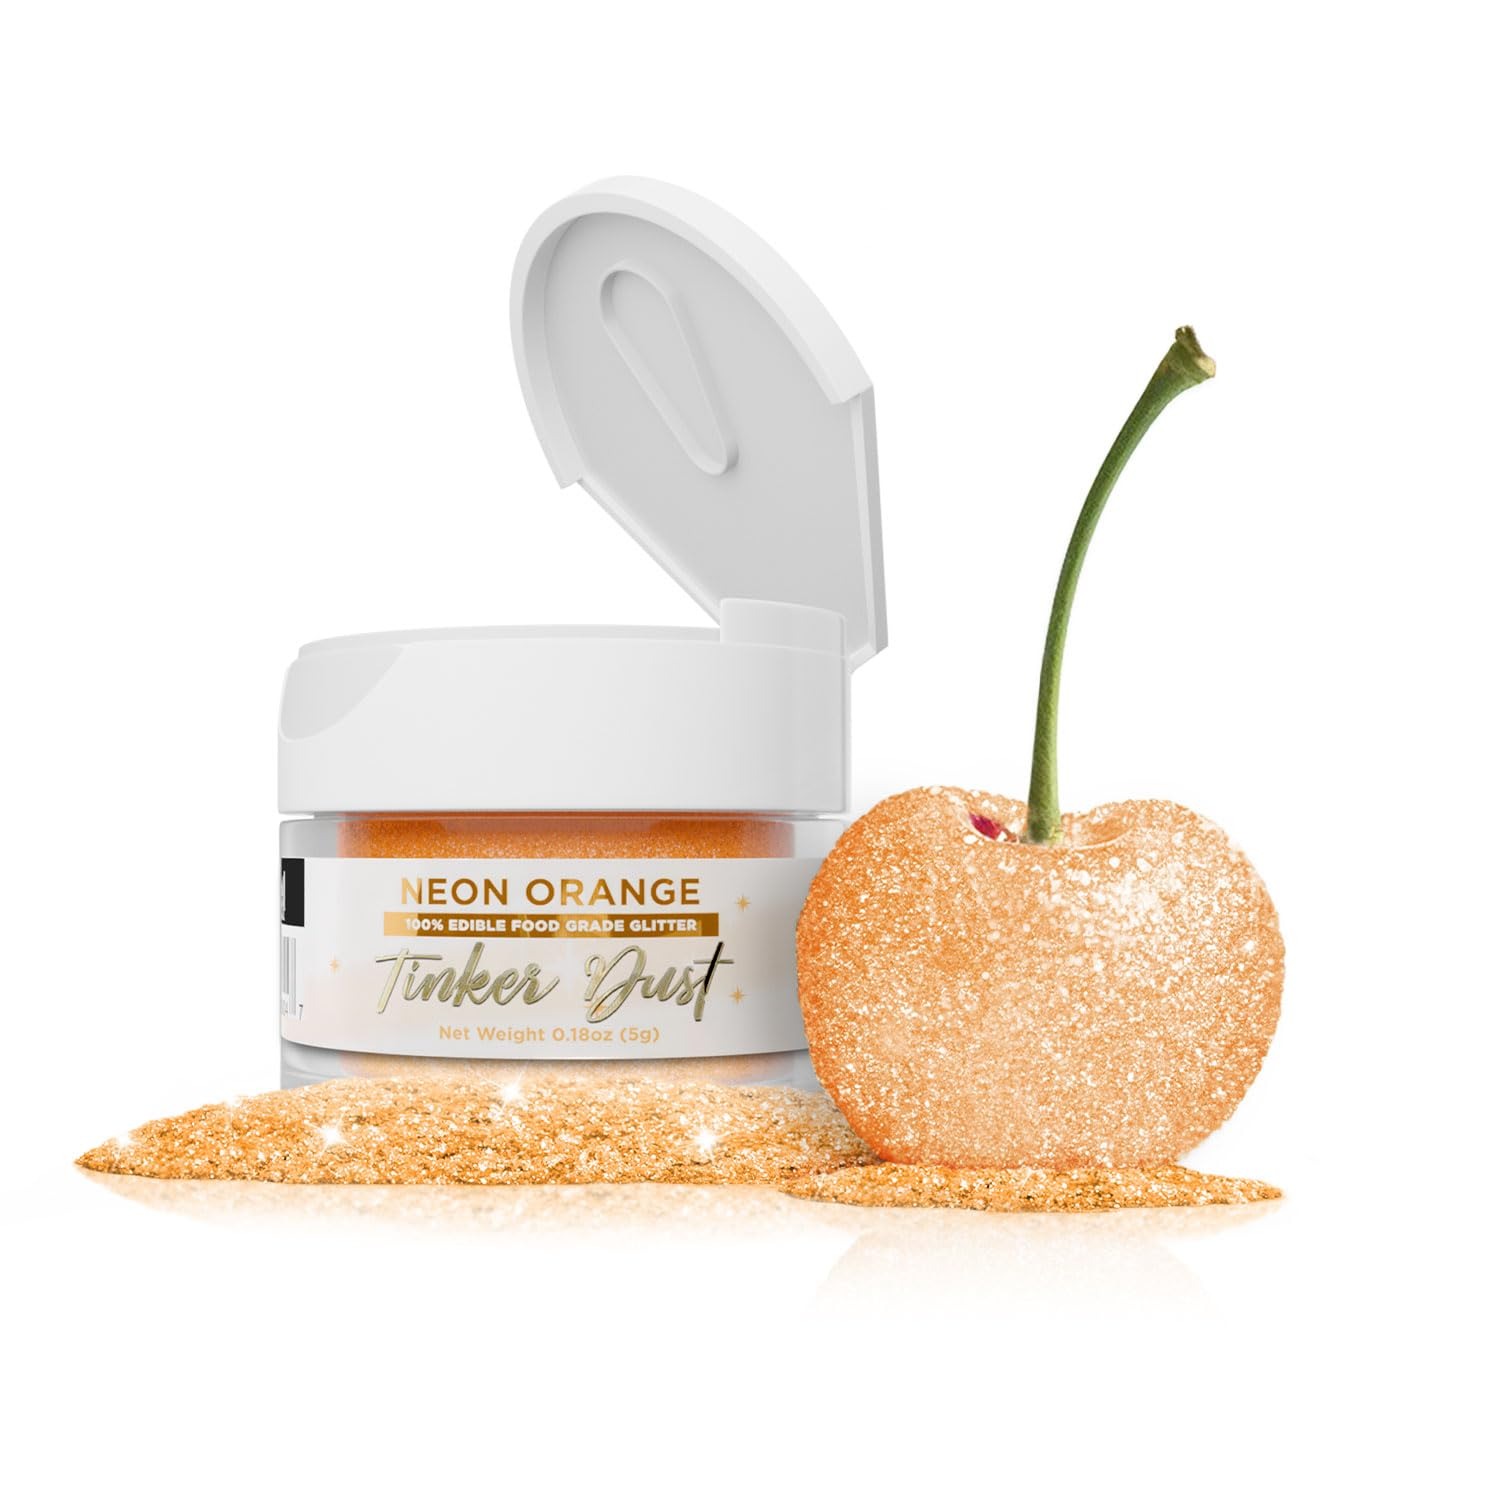
Item Name: Bakell - Neon Orange Tinker Dust (5g, 1x Jar) Edible Glitter for Food, Desserts, and Beverages!
Bullet Point 1: 💕 Dual Use: When you buy Bakell's Tinker Dust, you're getting two products for the price of one! Tinker Dust (except certain golds) can be used as both a cake decorating dust and a beverage garnish! Add it to your favorite cocktail or soft drink to create a silky, shimmering effect that swirls your beverage to life!
Bullet Point 2: 👀 Our Tinker Dusts come in over 40 colors, ensuring you’ll find the perfect hue for cakes and vegan paint applications for any occasion.
Bullet Point 3: 🎂 🍸 Perfect for professional bakers, home cooks, and mixologists, Tinker Dust seamlessly infuses an enchanting sparkle into your confections and beverages.
Bullet Point 4: 🛡️ Red No. 3 Free: Bakell prioritizes your health by carefully selecting the highest quality ingredients, to create the safest and best product on the market. Our Tinker Dust is also gluten free, dairy free, GMO free and vegan.
Bullet Point 5: 🌿 We are the only edible glitter company whose products are made in the USA at SQF III, GMP, Halal, & Kosher certified facilities, & are nut free, gluten free, & vegan.
Bullet Point 6: 🎉 Perfect for gender reveal parties, holidays, birthdays, weddings, graduations, cakes, cocktails, mocktails, cookies, desserts, beer, garnishes, juice, teas, lemonade, coffee, & even crafts!
Bullet Point 7: 🎯 The convenient flip-cap design provides ease and precision of Tinker Dust for your confections and drinks.
Bullet Point 8: 🎯 The convenient flip-cap design provides ease and precision of Tinker Dust for your confections and drinks.
Product Description: Neon Orange Tinker Dust is a beautiful, food grade edible glitter made with larger particles than Luster Dust to give it that “glitter look!" Perfect for cake decorating, cupcakes, cookies, fruit and even beverages! The convenient flip-cap jar design ensures precise application to your culinary creations. This Tinker Dust is vegan, Red No. 3 (Erythrosine) free, gluten free, dairy free, nut free and GMO free. Whether you're a professional baker, a passionate home cook, or a mixologist, Tinker Dust is a seamless way to infuse a sparkle into your edible creations, adding a visually appealing touch to every treat.
Value: 1.0
Unit: Count

Price: 9.98